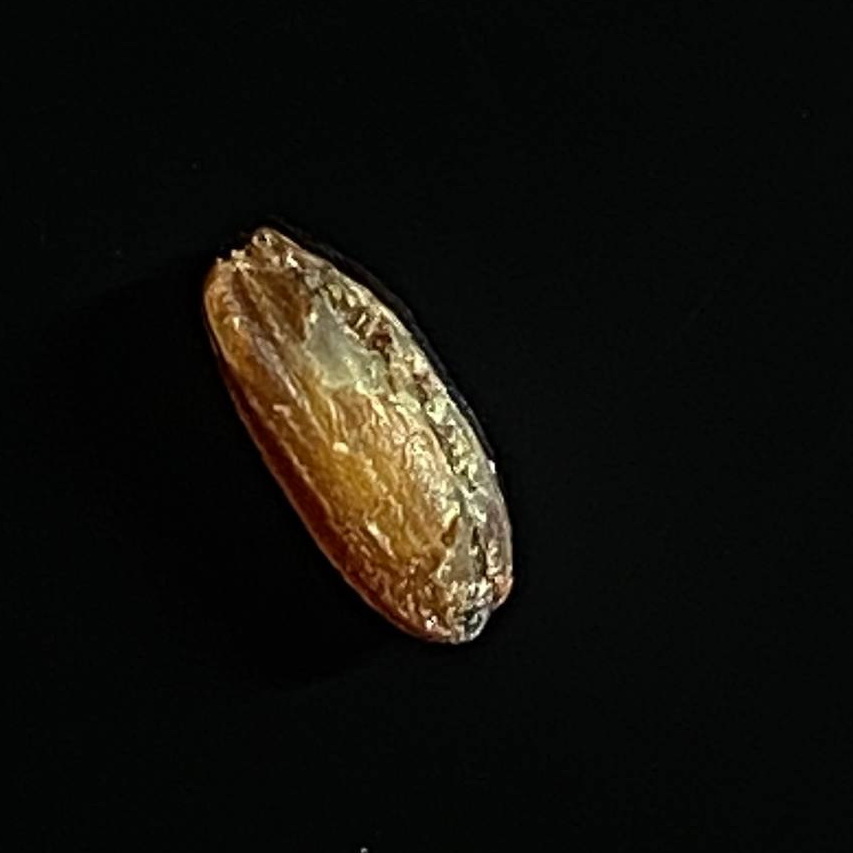
Rice variety: Lal_Biroi